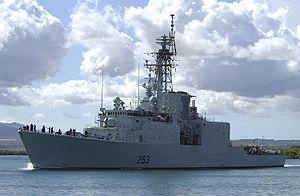
Cet article liste les classes des navires utilisés par la Marine royale canadienne des Forces canadiennes depuis sa création.